Hajongard cemetery

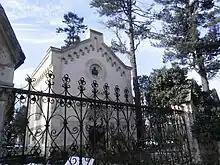
Bethlen family chapel at Hajongard Cemetery

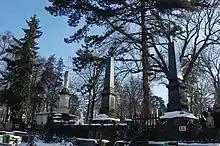
View of the cemetery

Hajongard cemetery (officially Central Cemetery, in Hungarian "Házsongárdi temető", from German "Hasengarten"), on Avram Iancu Street, is one of the oldest cemeteries in Cluj-Napoca, Romania, founded in the sixteenth century. It is one of the most picturesque sights of the city. It covers an area of approximately .